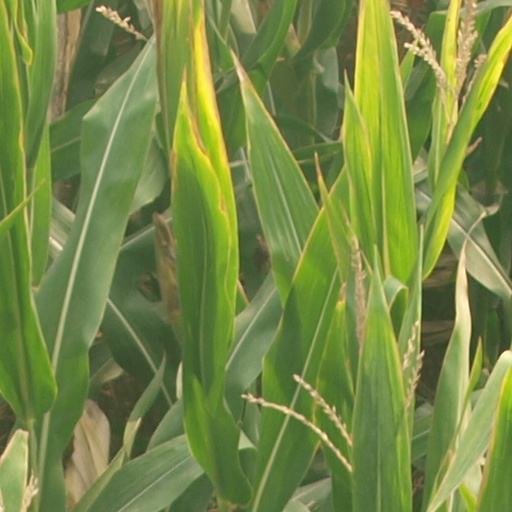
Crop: maize; corn